Seventh German Inner Africa Research Expedition

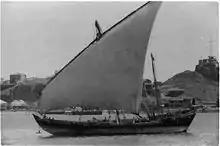
A Red Sea sambuk

The expedition left Al Wajh on 24 January and proceeded via dhow to Al Qunfudhah, arriving on 7 February. Here many of the expedition disguised themselves in Arab robes and posed as smugglers of animal hides; the Palestinian Arabs in the party were disguised as gardeners. Türstig masqueraded as an official of the Red Cross and his eighty packs of photographic equipment were disguised as hospital supplies. On 13 February the expedition boarded a sambuk to make the crossing of the Red Sea to Africa.